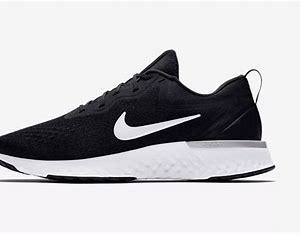
Brand: Nike
Model: Odyssey React